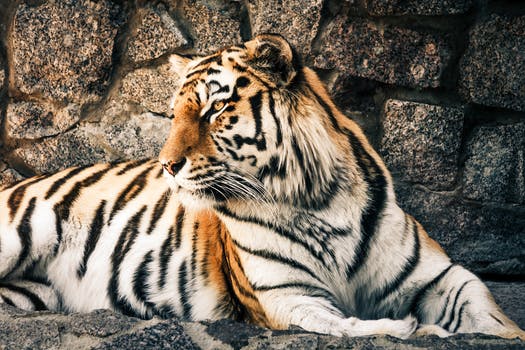
Label: No Watermark